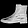
Label: Ankle boot